Hautteville-Bocage

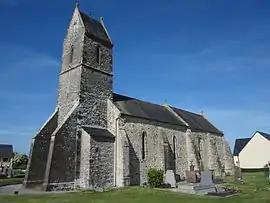
The church of Notre-Dame

Hautteville-Bocage is a commune in the Manche department in north-western France.